Diplodactylus tessellatus

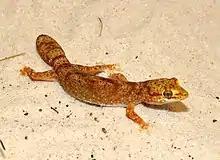
Adult "D. tessellatus"

With an average adult length of 9 cm in length, the tessellated gecko has a moderate body a short fleshy tail with enlarged conical scales in rings. Their body colours are varied from pale greys to rich reds with a highly variable pattern. Along the mid-dorsal region of the body and tail there is often irregular serious of pale yellow or blackish spots that are often in pairs. Pre-anal pores are absent with 4–13 post-anal tubercles. A trait common in other species of the genus "Diplodactylus" is the possession of slightly depressed, narrow long digits. Near the hind limb, males have a unique paracloacal spur positioned near the top of the hemipenal bulge. Hatchlings are often brighter and around 25–30% the average adult size.